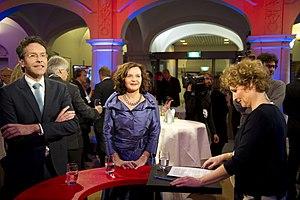
Edith Ingeborg Schippers, née le 25 août 1964 à Utrecht, est une femme politique néerlandaise. Membre du Parti populaire pour la liberté et la démocratie, elle est ministre de la Santé, du Bien-être et des Sports dans le premier et deuxième cabinet de Mark Rutte du 14 octobre 2010 au 26 octobre 2017. Depuis le 1ᵉʳ février 2019, elle est présidente de DSM.